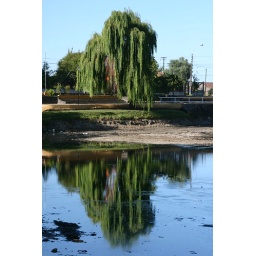
A beautiful tree beside the lake